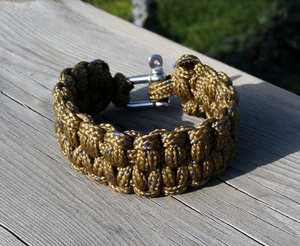
Bracelet de survie avec nouage ""Blaze Bar""
De nombreux types de nouages des bracelets de survie existent et font même l'objet d'un certain nombre d'ouvrages papier et numériques. Portés par l'univers du survivalisme, ils font l'objet d'une diffusion assez large et leur méthodologie de construction est accessible sur Internet, notamment sur les sites de partage de vidéos, de photos ou d'arts créatifs.